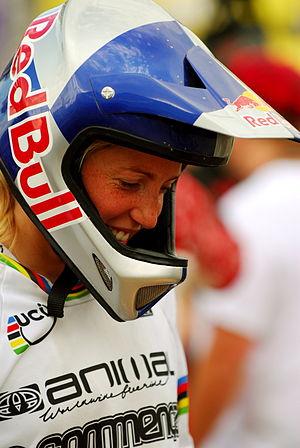
Rachel Atherton, née le 6 décembre 1987, est une coureuse cycliste britannique. Spécialiste de la descente en VTT, elle a été championne du monde de cette discipline en 2008, 2013, 2015, 2016 et 2018 et a remporté la coupe du monde en 2008, 2012, 2013, 2015, 2016 et 2018. Elle remporte le Laureus World Sports Awards Action Sportsperson of the Year en 2017.